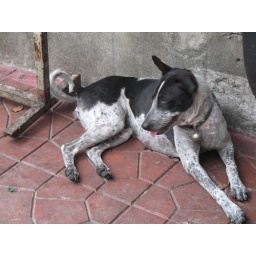
Another street dog in Bangkok.